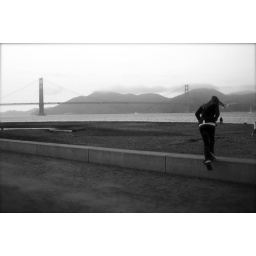
Beach by the golden gate bridge